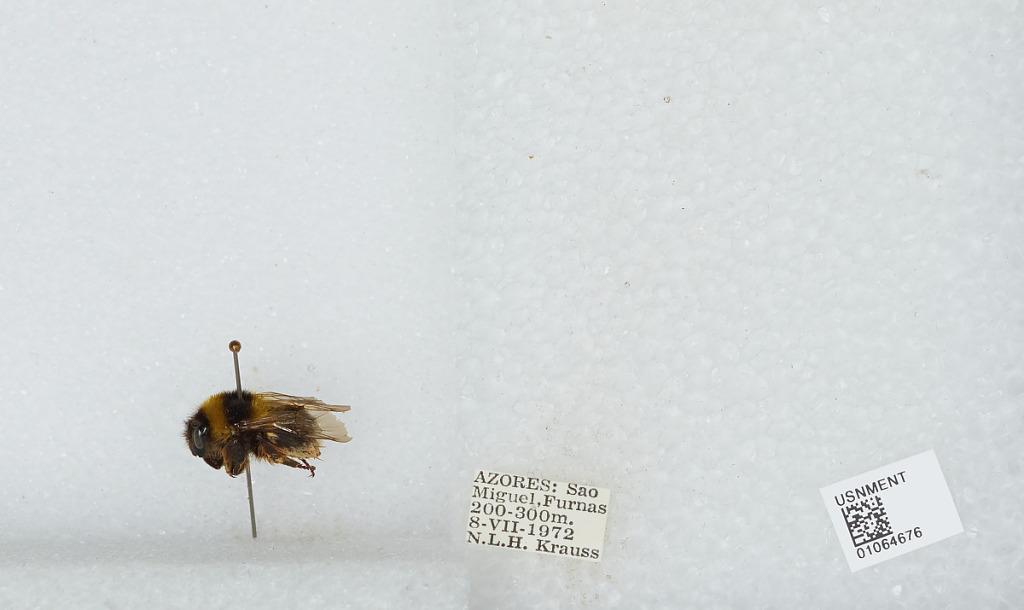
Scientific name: Bombus sp.
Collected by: N. Krauss
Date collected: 1972-7-8
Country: Portugal
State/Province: Azores
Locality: Furnas, Sao Miguel
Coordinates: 37.7722, -25.3131